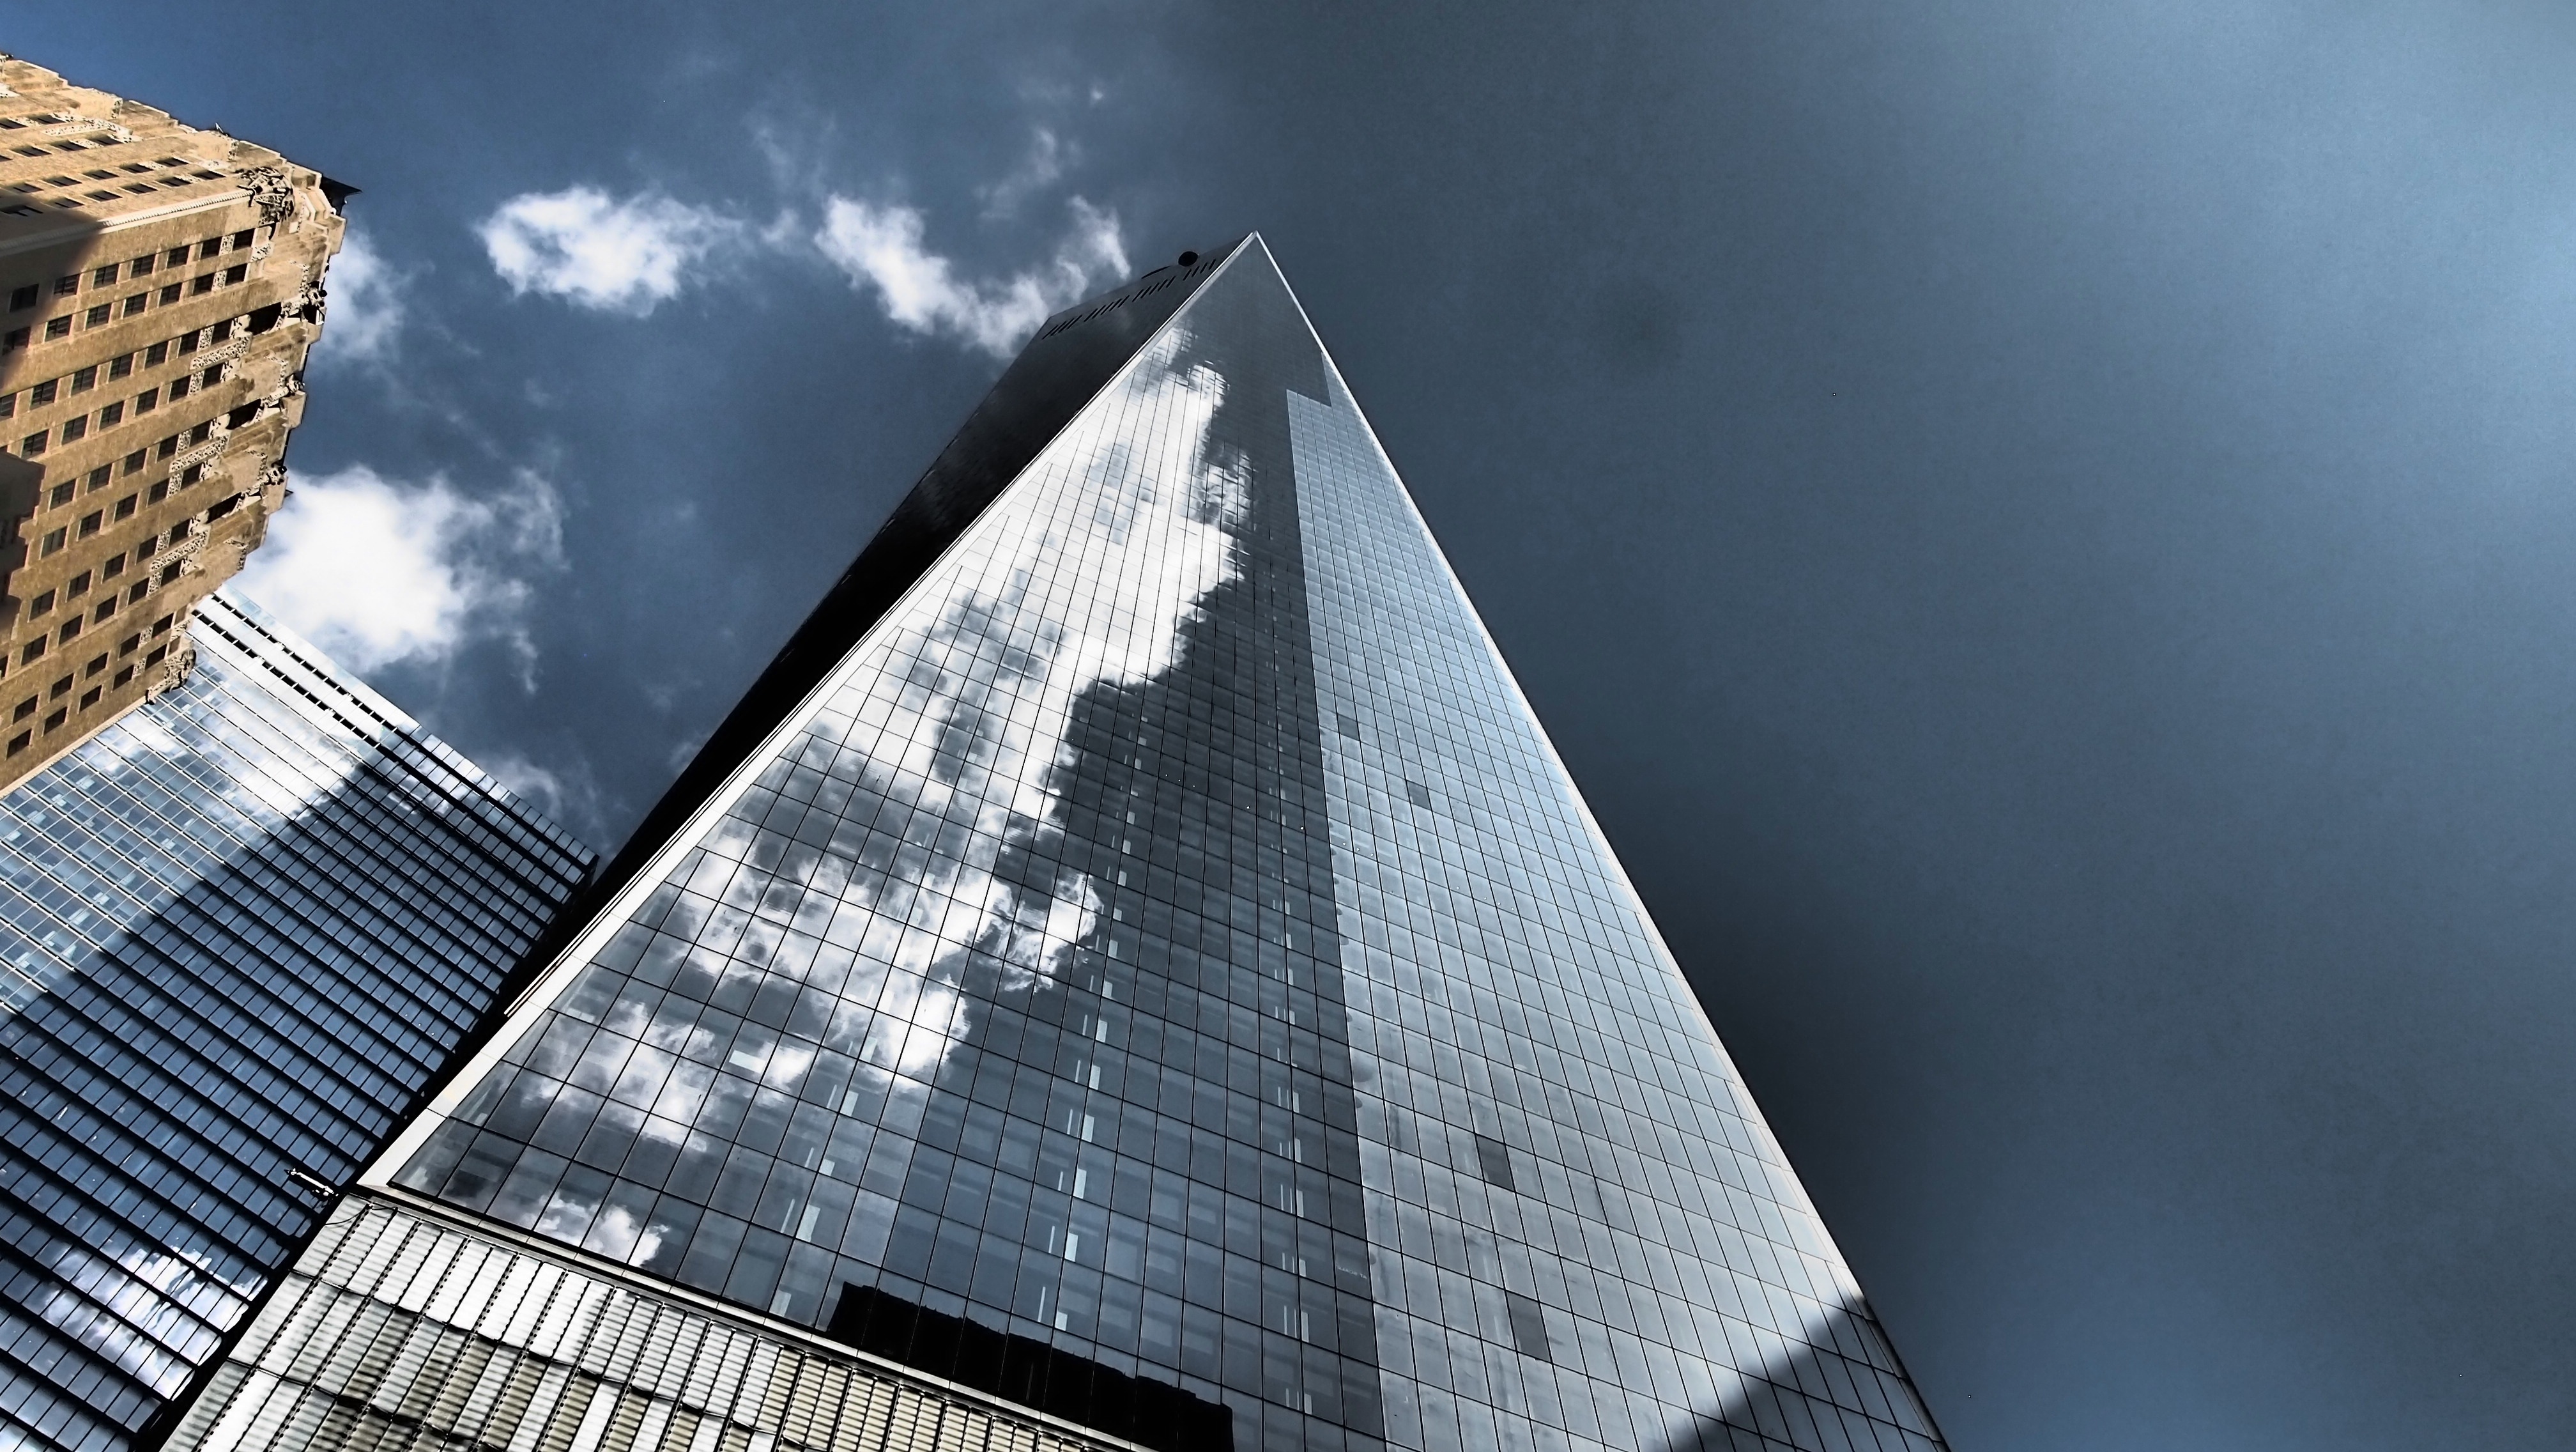
light, architecture, sky, white, skyline, sunlight, glass, skyscraper, new york, manhattan, new york city, monument, line, reflection, nyc, usa, america, landmark, facade, blue, world trade center, tower block, united states, memorial, symmetry, tourist attraction, shape, big apple, imposing, one world trade center, 1wtc